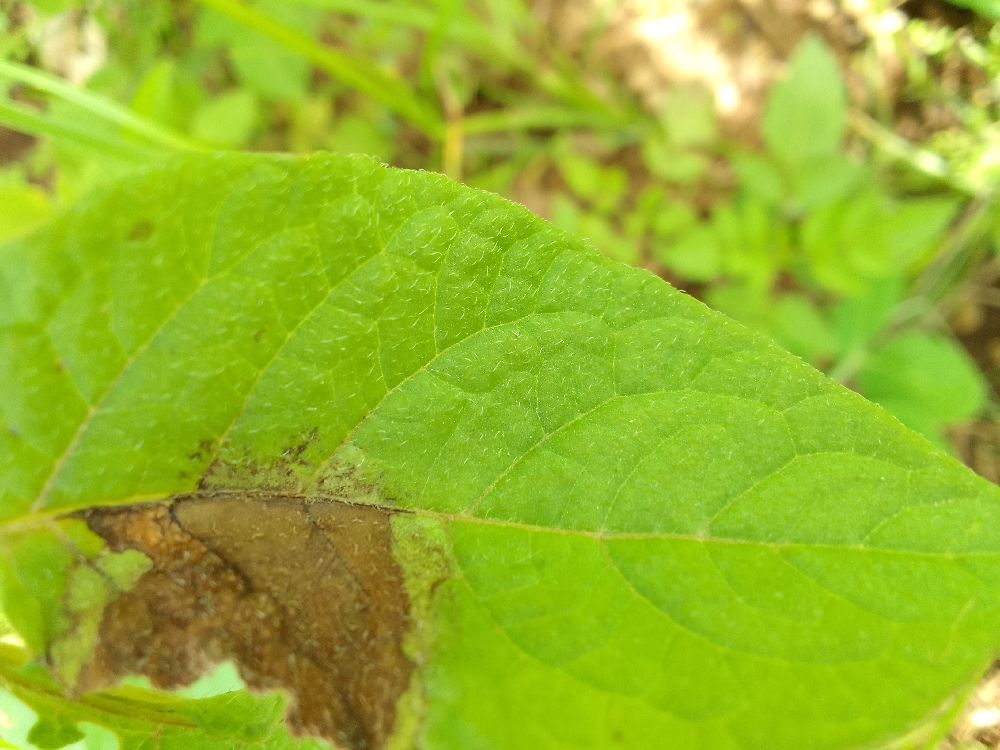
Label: Late blight